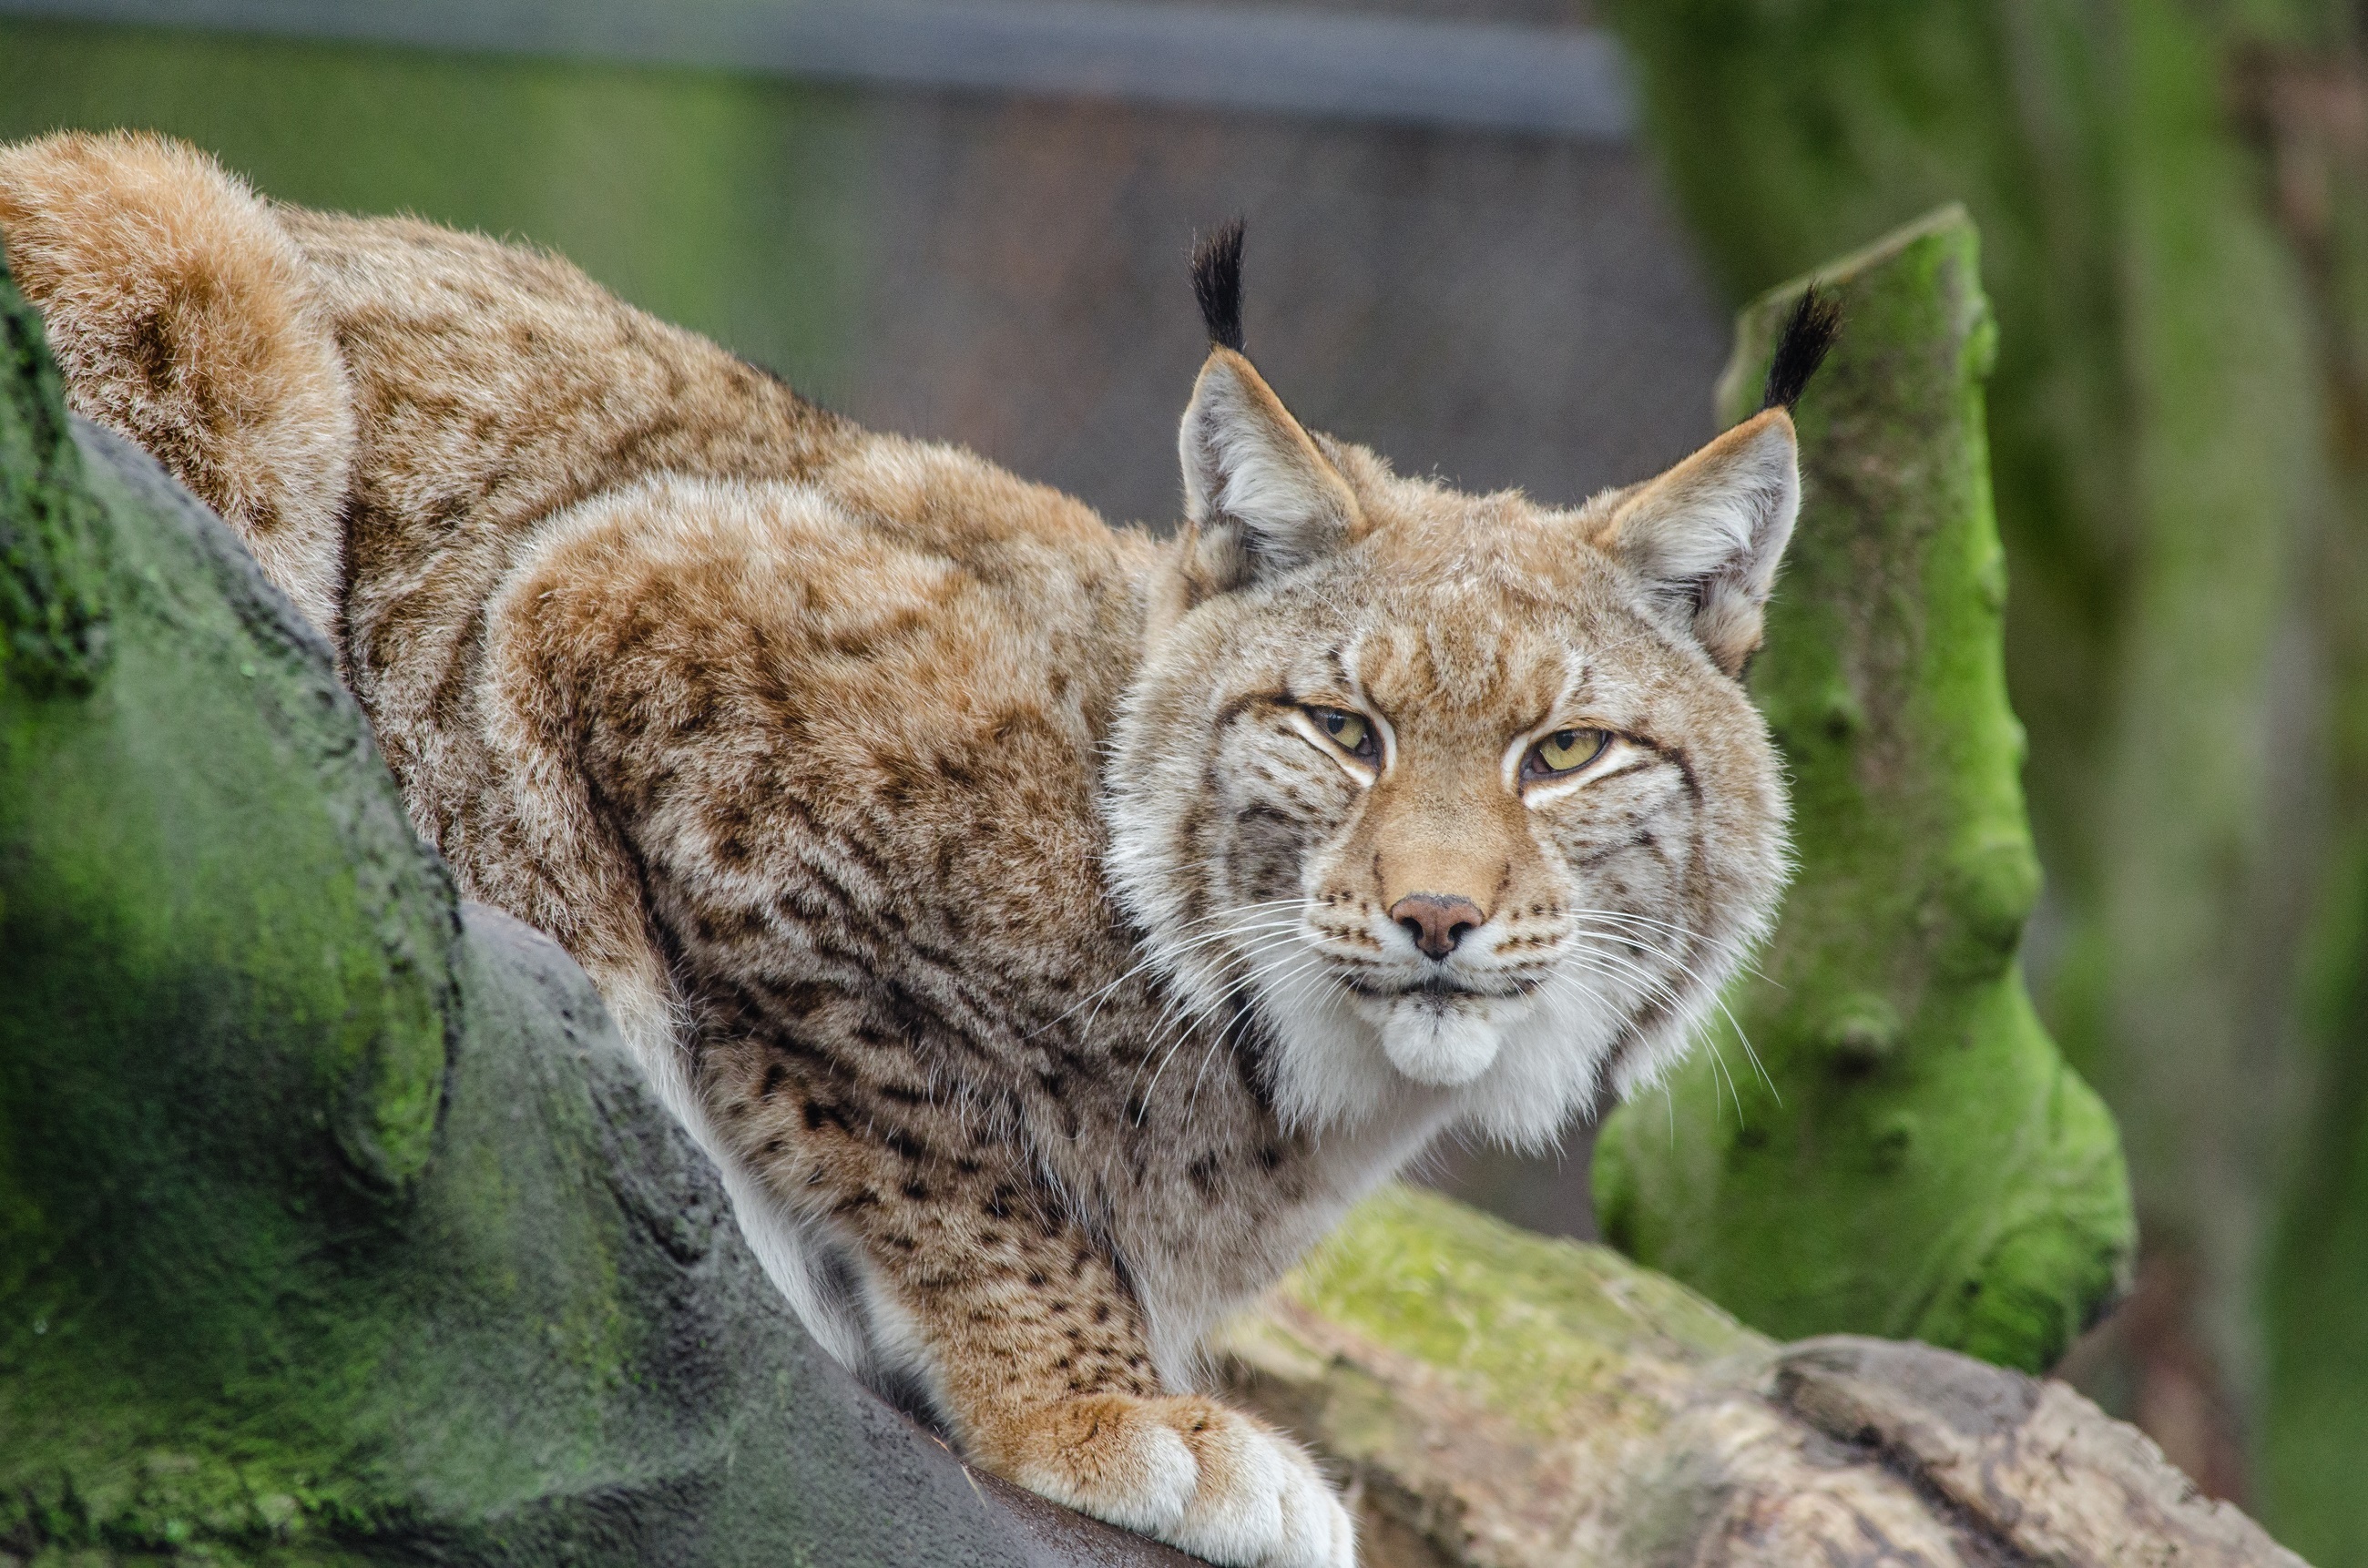
nature, looking, wildlife, wild, portrait, mammal, predator, fauna, big cat, crouching, outdoors, vertebrate, hunter, lynx, bobcat, puma, wild cat, small to medium sized cats, cat like mammal